Cal Crutchlow

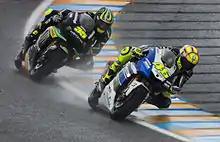
Crutchlow battling with Valentino Rossi at the 2013 French Grand Prix, where he finished second

After another positive season in 2013, Crutchlow finished fifth in the championship with 188 points. He obtained four podium finishes, with second places in France and Germany, and third places in Italy and the Netherlands. He also achieved the first pole position of his career at Assen. Crutchlow battled consistently among the second group of riders, along with Andrea Dovizioso, Stefan Bradl and Álvaro Bautista.